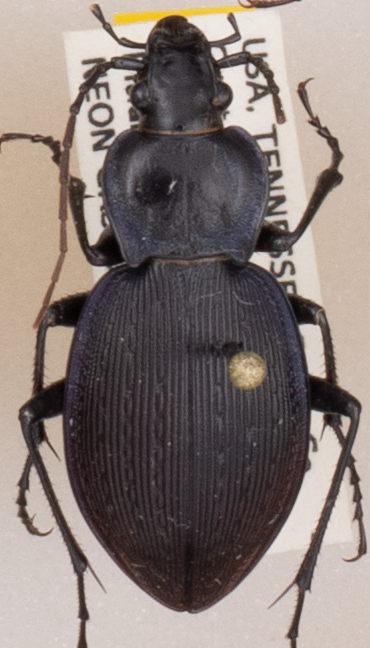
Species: Carabus goryi
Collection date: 2018-04-17
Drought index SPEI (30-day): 0.58
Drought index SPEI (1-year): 0.642
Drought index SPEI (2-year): -0.348